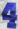
Number: 4